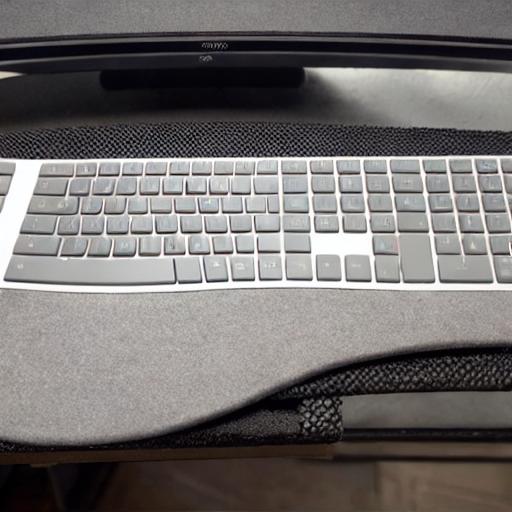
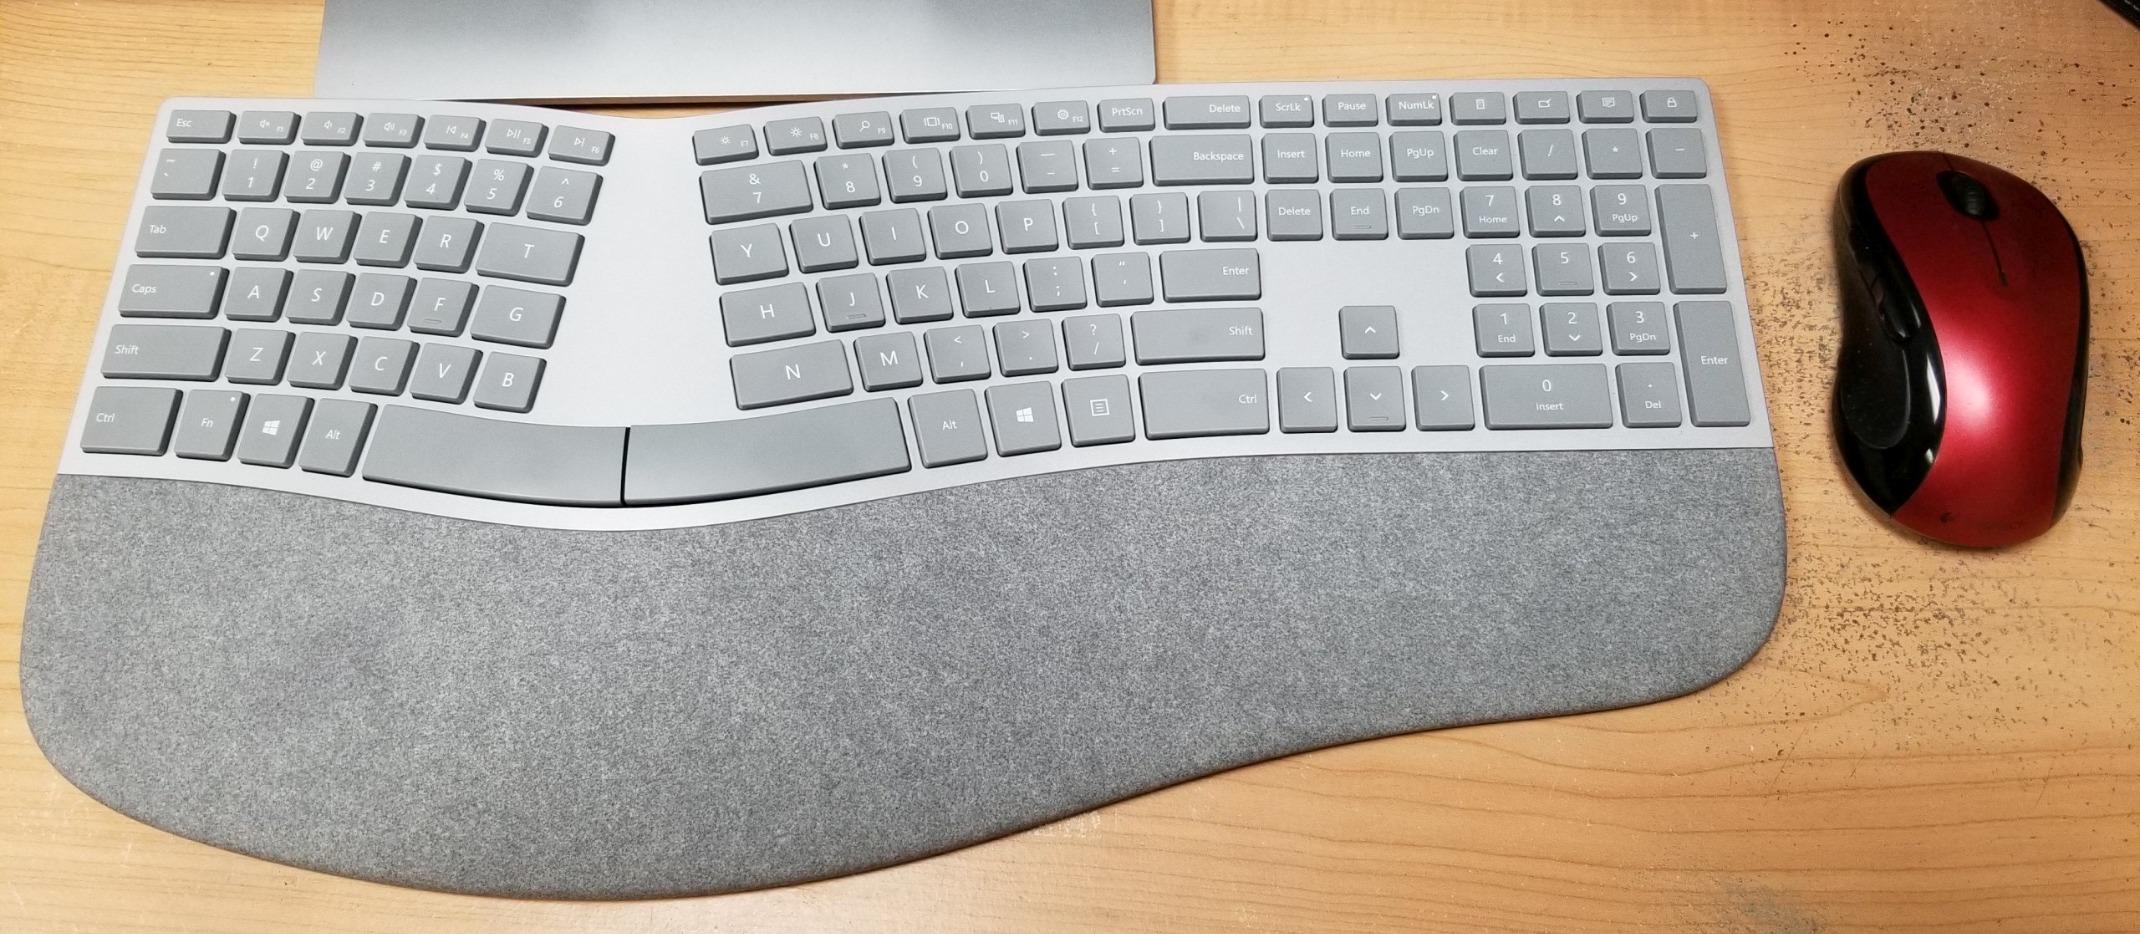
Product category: keyboard
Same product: no